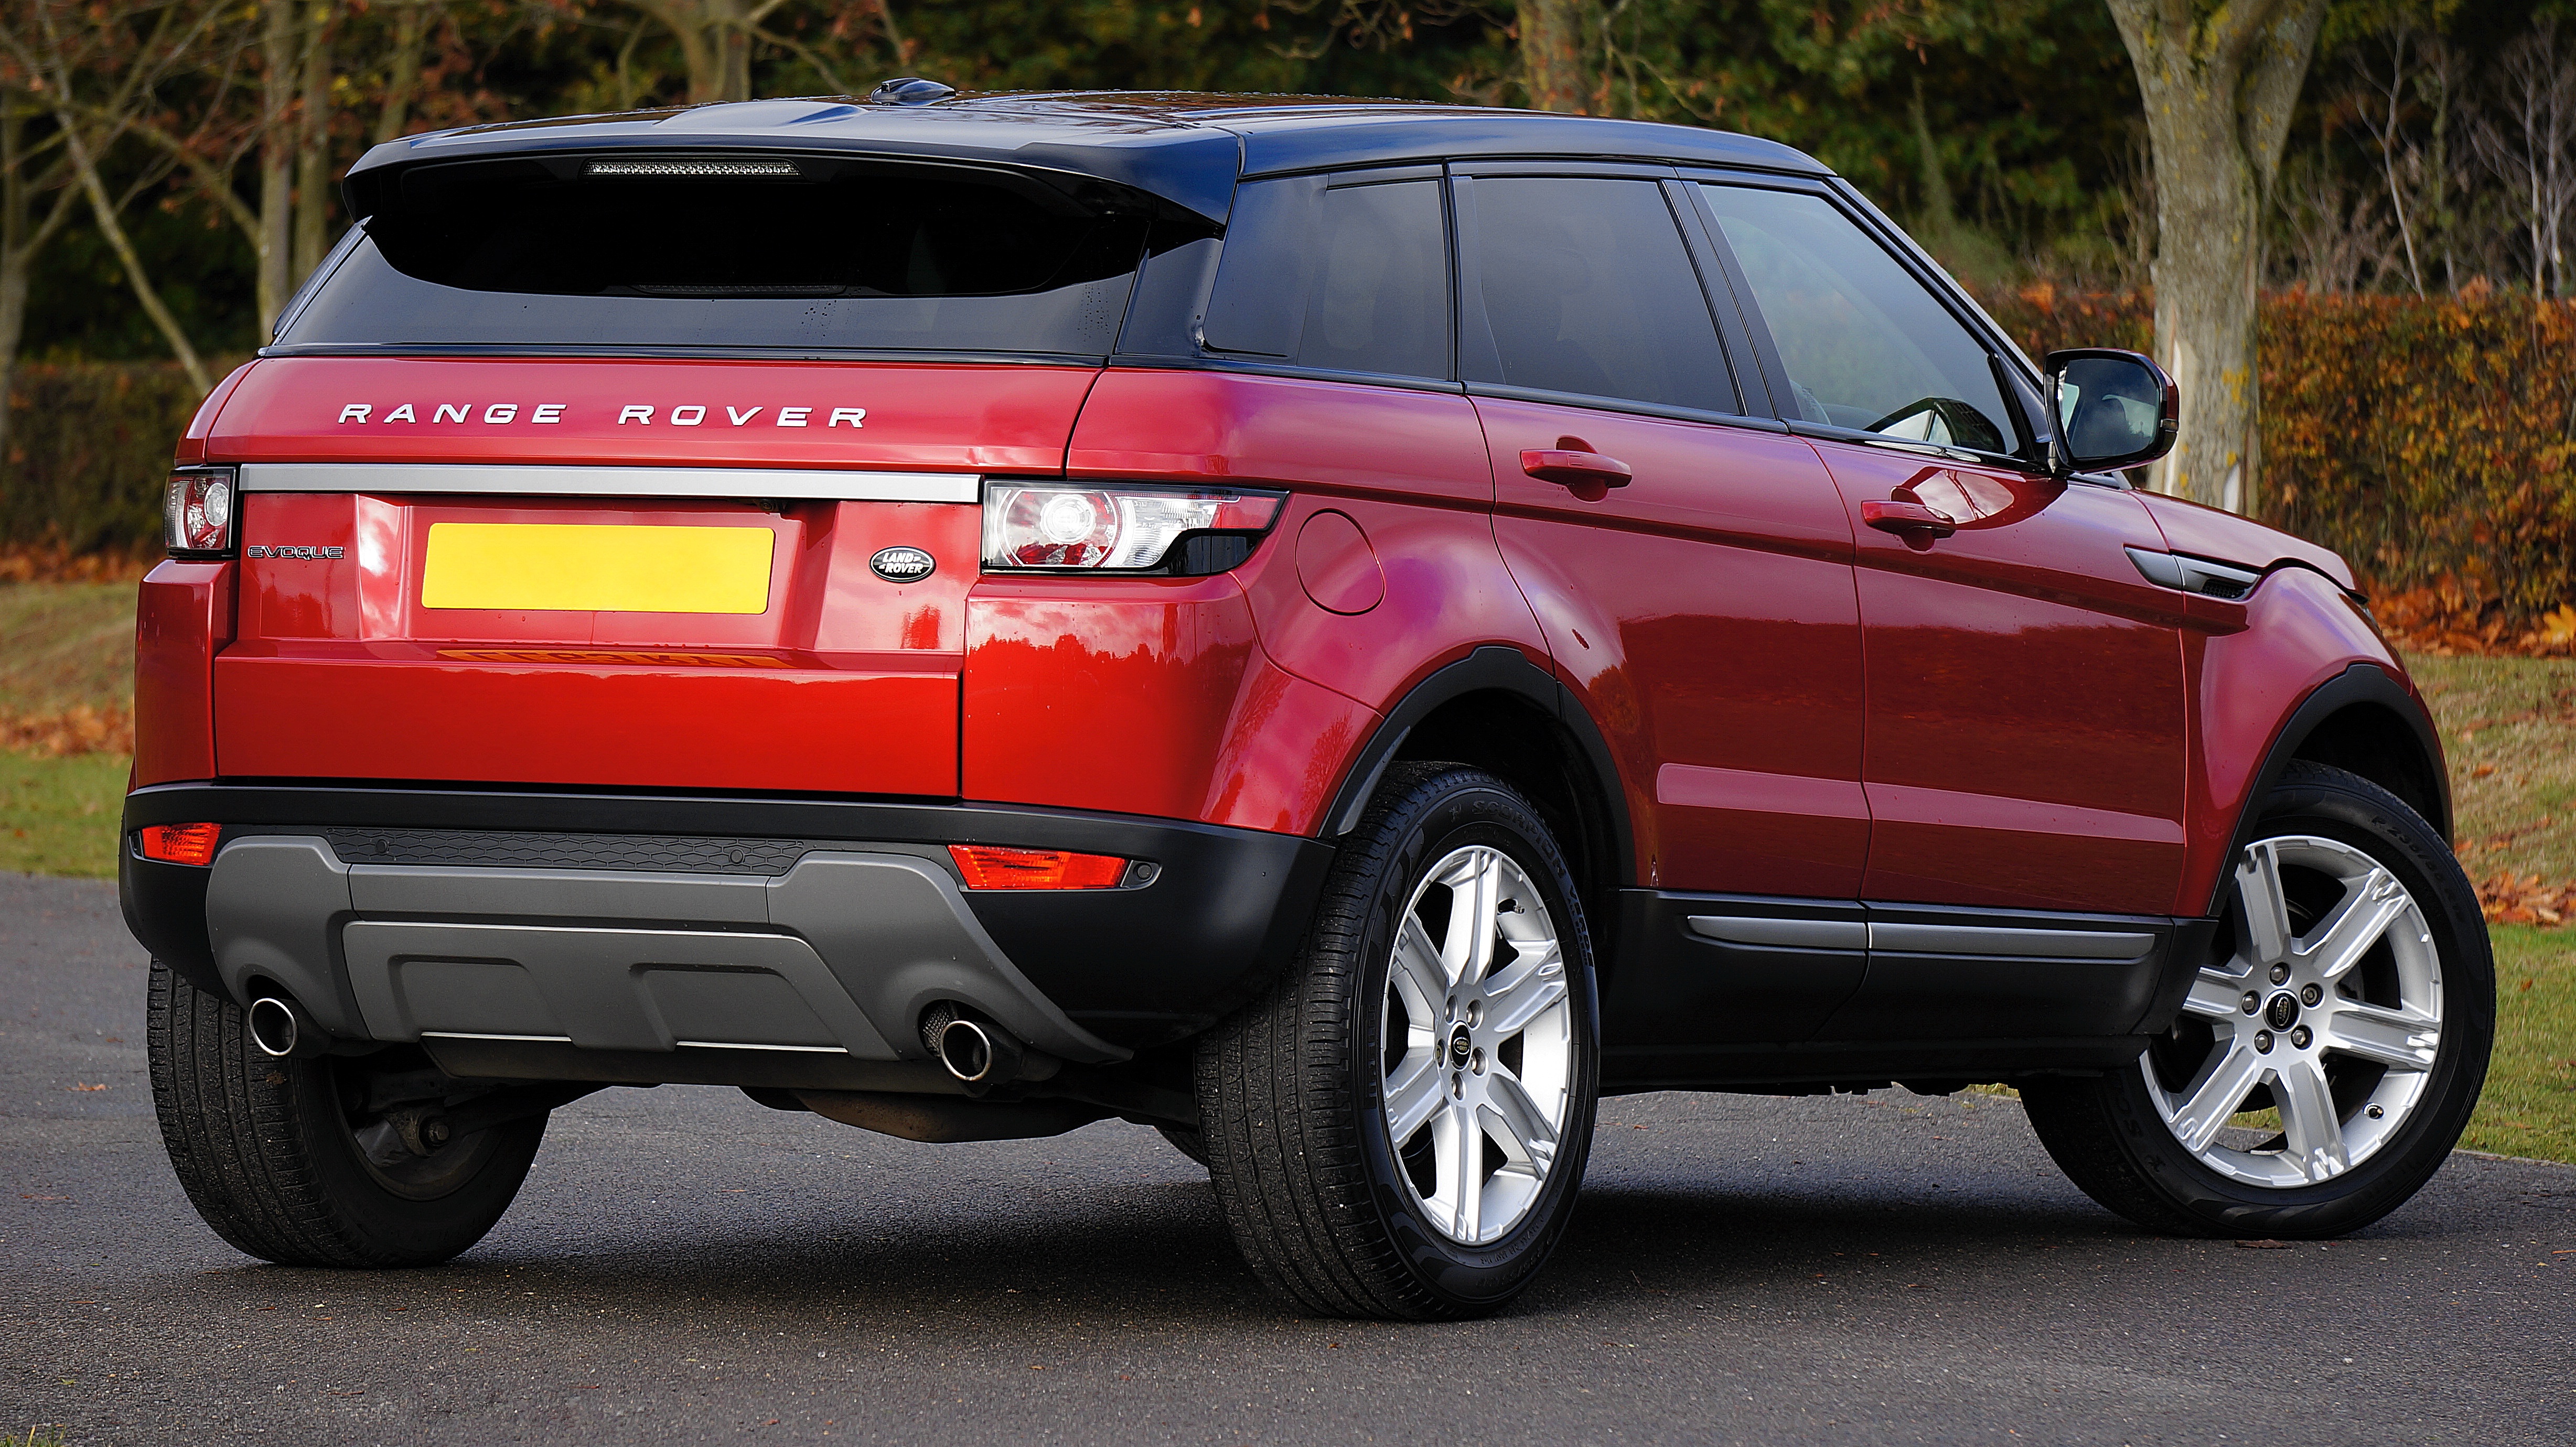
car, wheel, automobile, land, range, transportation, transport, vehicle, auto, automotive, bumper, rover, rim, range rover, 4x4, sport utility vehicle, land vehicle, automotive exterior, automotive design, compact sport utility vehicle, range rover evoque